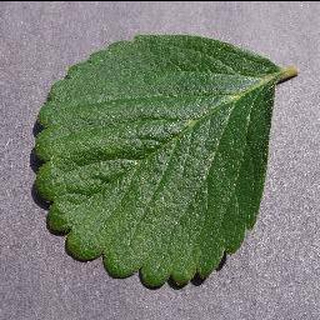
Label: healthy_strawberry